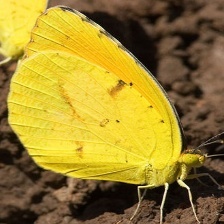
Species: SLEEPY ORANGE
Butterfly family (ImageNet category): sulphur_butterfly